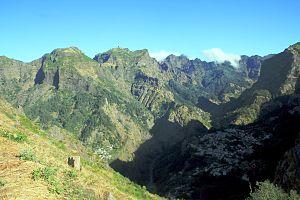
Curral das Freiras est une freguesia portugaise située dans la ville de Câmara de Lobos, dans la région autonome de Madère.